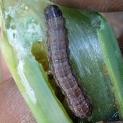
Crop: Onion
Condition: caterpillar-p